FLCL: Grunge

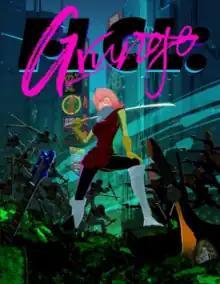
Key visual for "FLCL: Grunge"

The fourth season of the "FLCL" anime series, titled FLCL: Grunge, is produced by Production I.G and Adult Swim's production arm Williams Street. "Grunge" was animated by MontBlanc Pictures, with direction by Hitoshi Takekiyo and screenplay by Tetsuhiro Ikeda. It aired from September 10 to September 24, 2023 in the United States on Adult Swim's Toonami programming block. In addition to contributing towards the soundtrack of the season, the Pillows performed the ending theme song "Vivid Venus". "Grunge" is a prequel to the original "FLCL" series from 2000.